Chris Judd

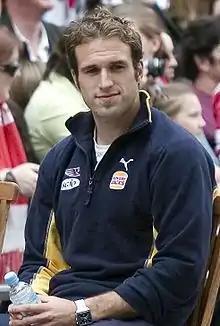
Judd with West Coast in 2005

Christopher Dylan Judd (born 8 September 1983) is a former professional Australian rules footballer and captain of both the West Coast Eagles and Carlton Football Club in the Australian Football League (AFL). He is regarded as one of the greatest players of all time.